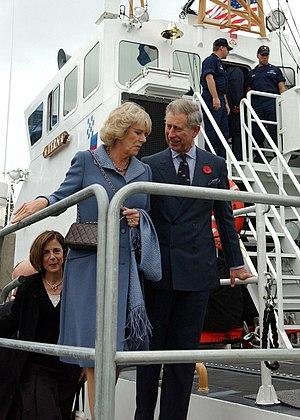
Camilla Rosemary Shand, née le 17 juillet 1947 à Londres, est la seconde épouse du prince Charles, prince de Galles. Depuis leur mariage elle est connue sous le titre de duchesse de Cornouailles.